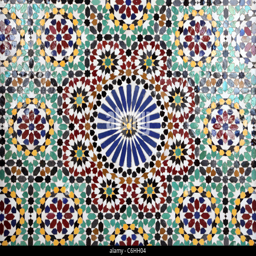
oriental mosaic in a mosque